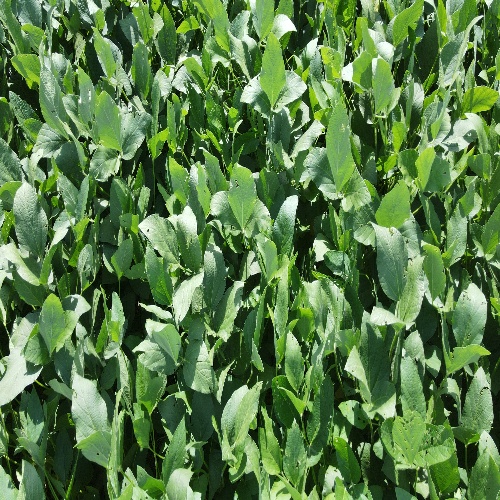
Label: Caterpillar